Victor Voss

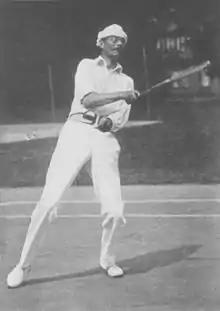

Count Victor Eugen Felix Voß-Schönau (31 March 1868 – 9 August 1936) was a German count and tennis player in the late 19th century.